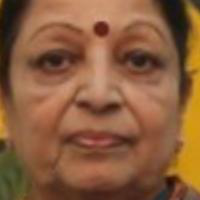
Age group: age 80 +